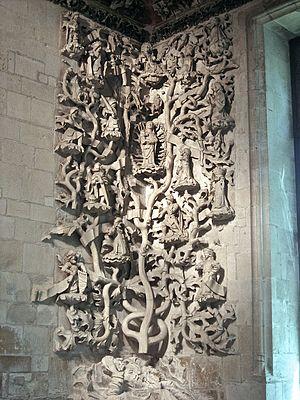
Arbre de Jessé, Musée de l'hospice Saint-Roch à Issoudun
L’arbre de Jessé est un motif fréquent dans l'art chrétien entre le XIIᵉ et le XVᵉ siècle : il représente une schématisation de la généalogie de Jésus, c'est-à-dire l'arbre généalogique présumé de Jésus de Nazareth à partir de Jessé, père du roi David.